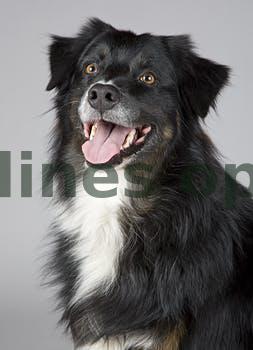
Label: Watermark